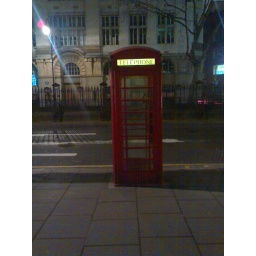
Red phone box near Piccadilly